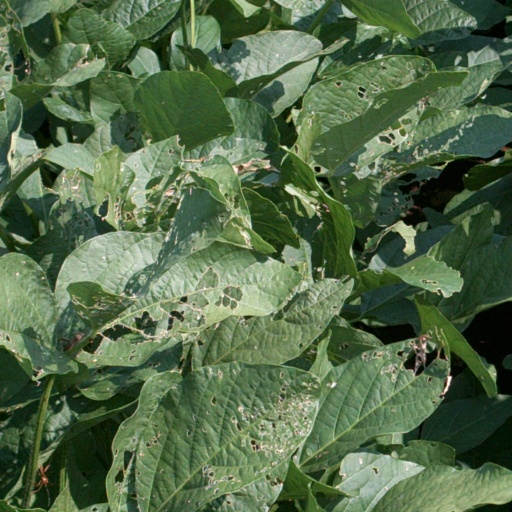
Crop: soybean